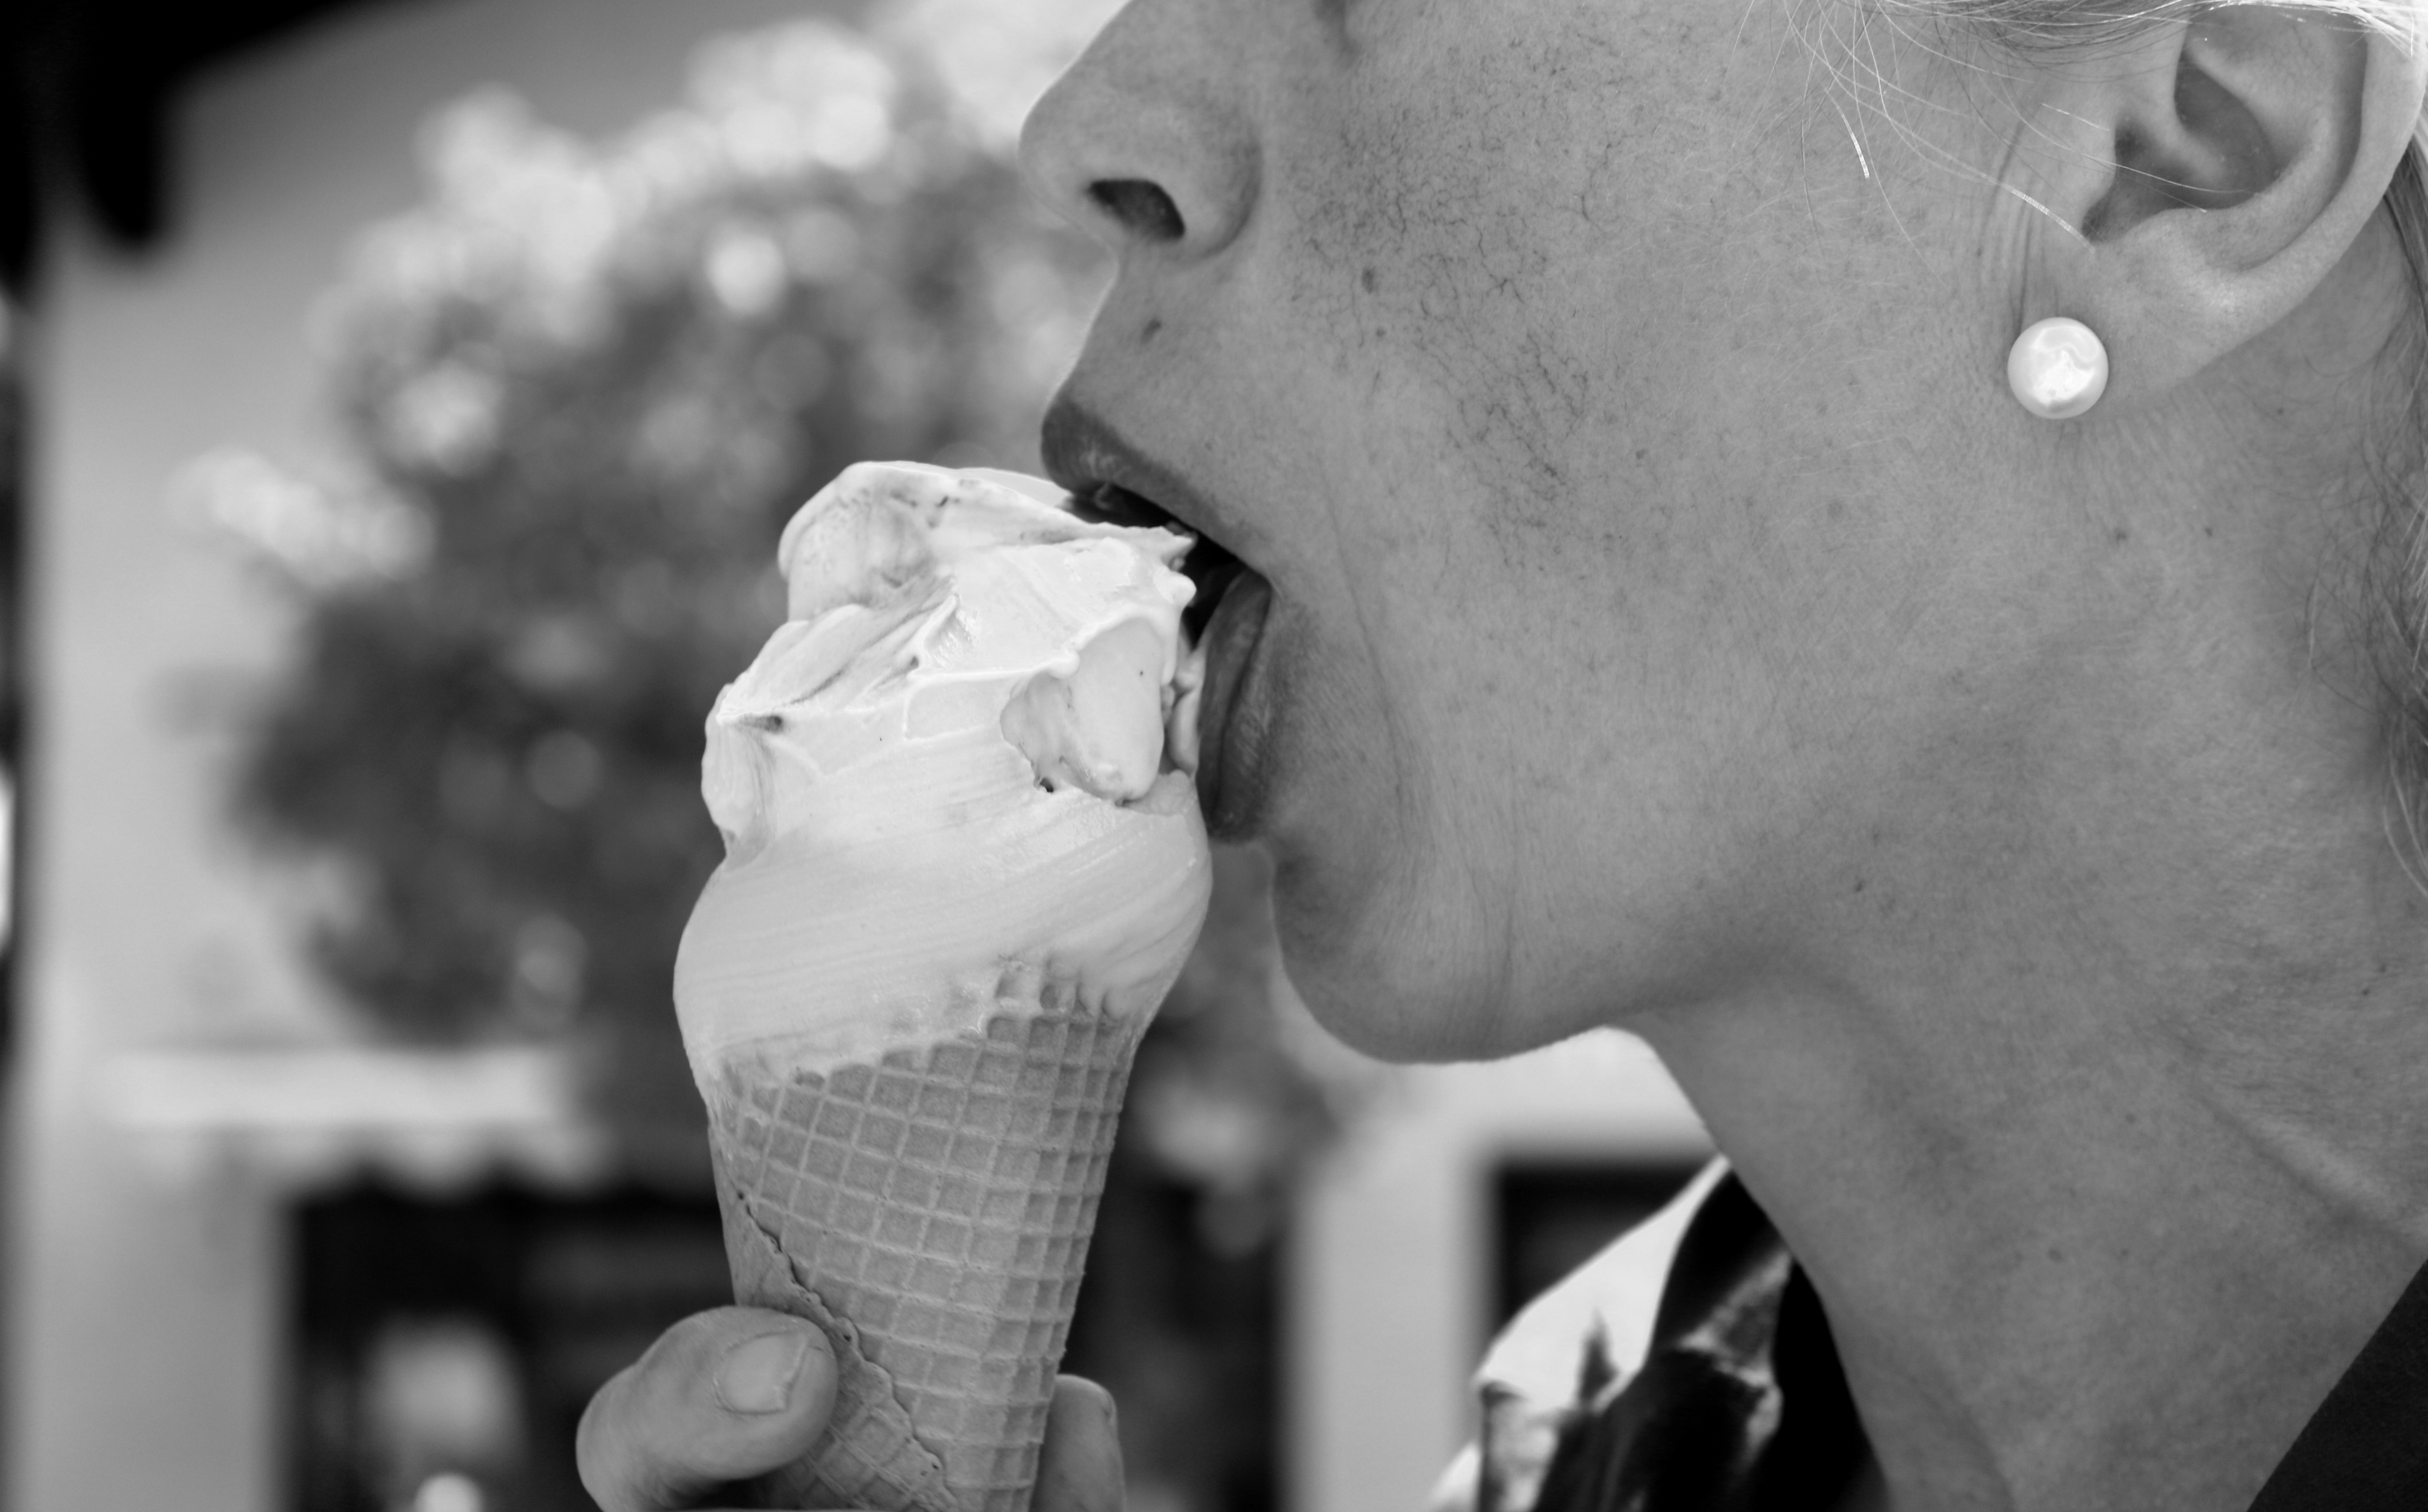
hand, man, black and white, white, photography, portrait, child, black, monochrome, head, photograph, organ, emotion, interaction, sense, monochrome photography